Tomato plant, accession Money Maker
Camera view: vertical (180 deg); turntable rotation: 180 degrees
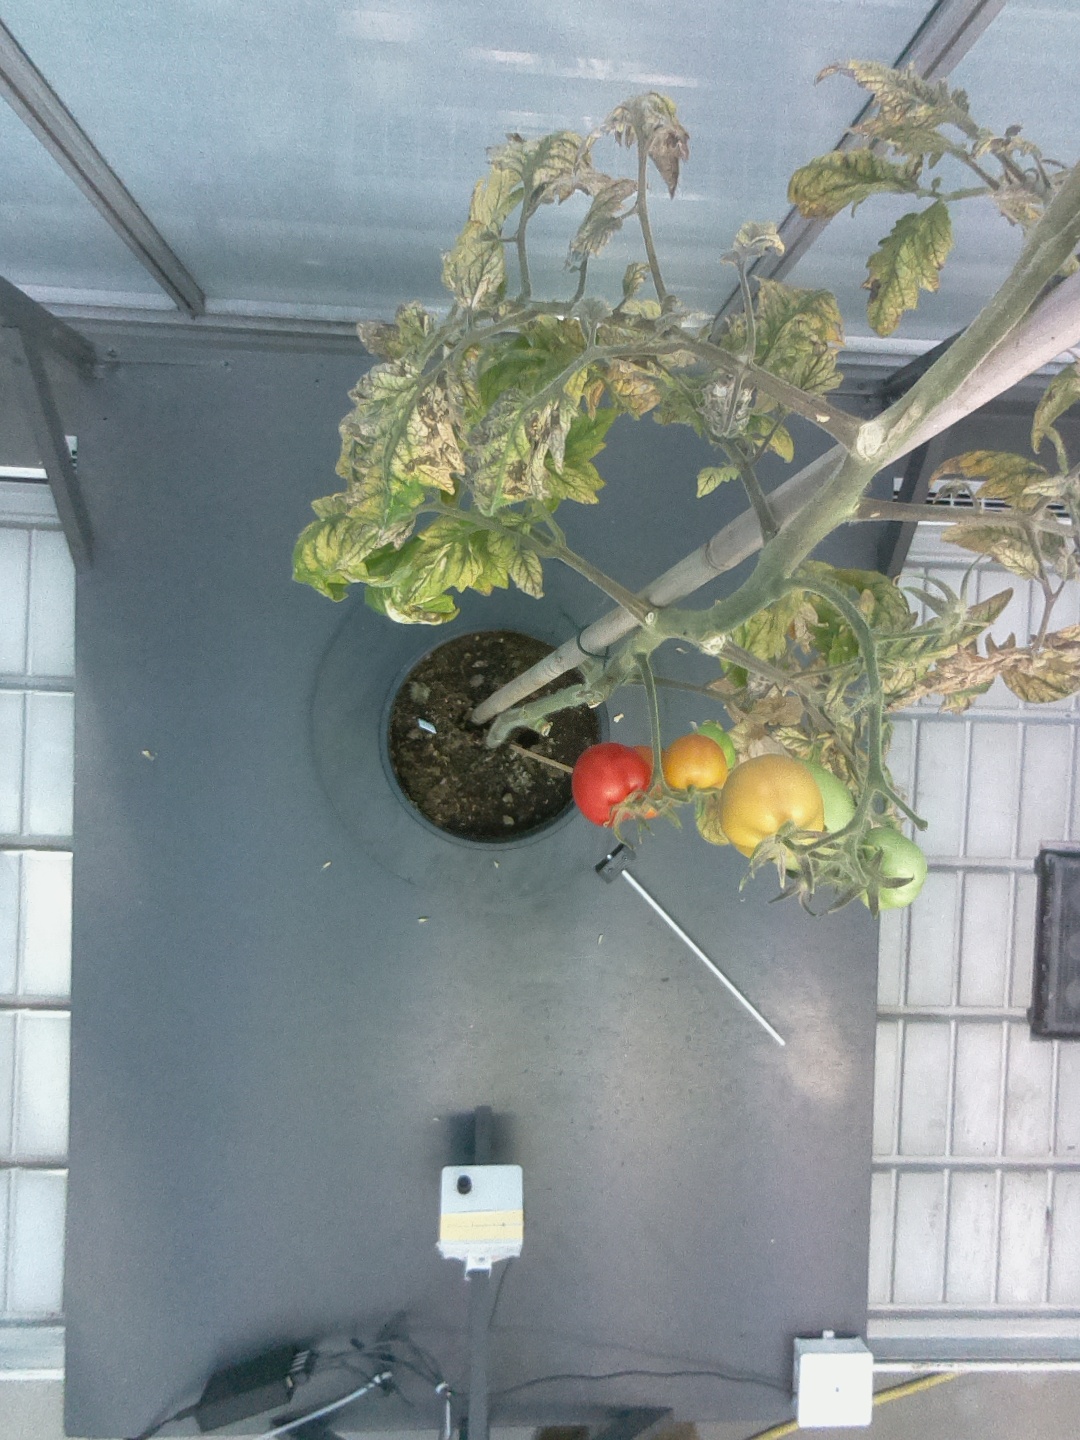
BBCH growth stage 85: 50%-60% of fruits show typical fully ripe color